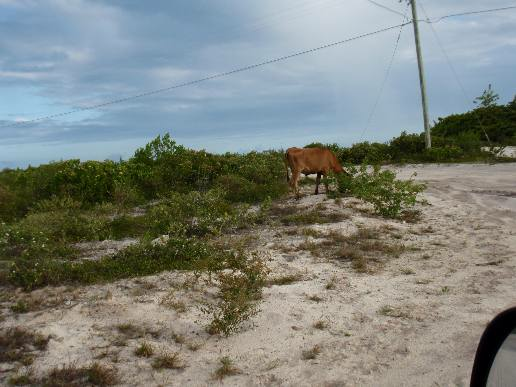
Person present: No